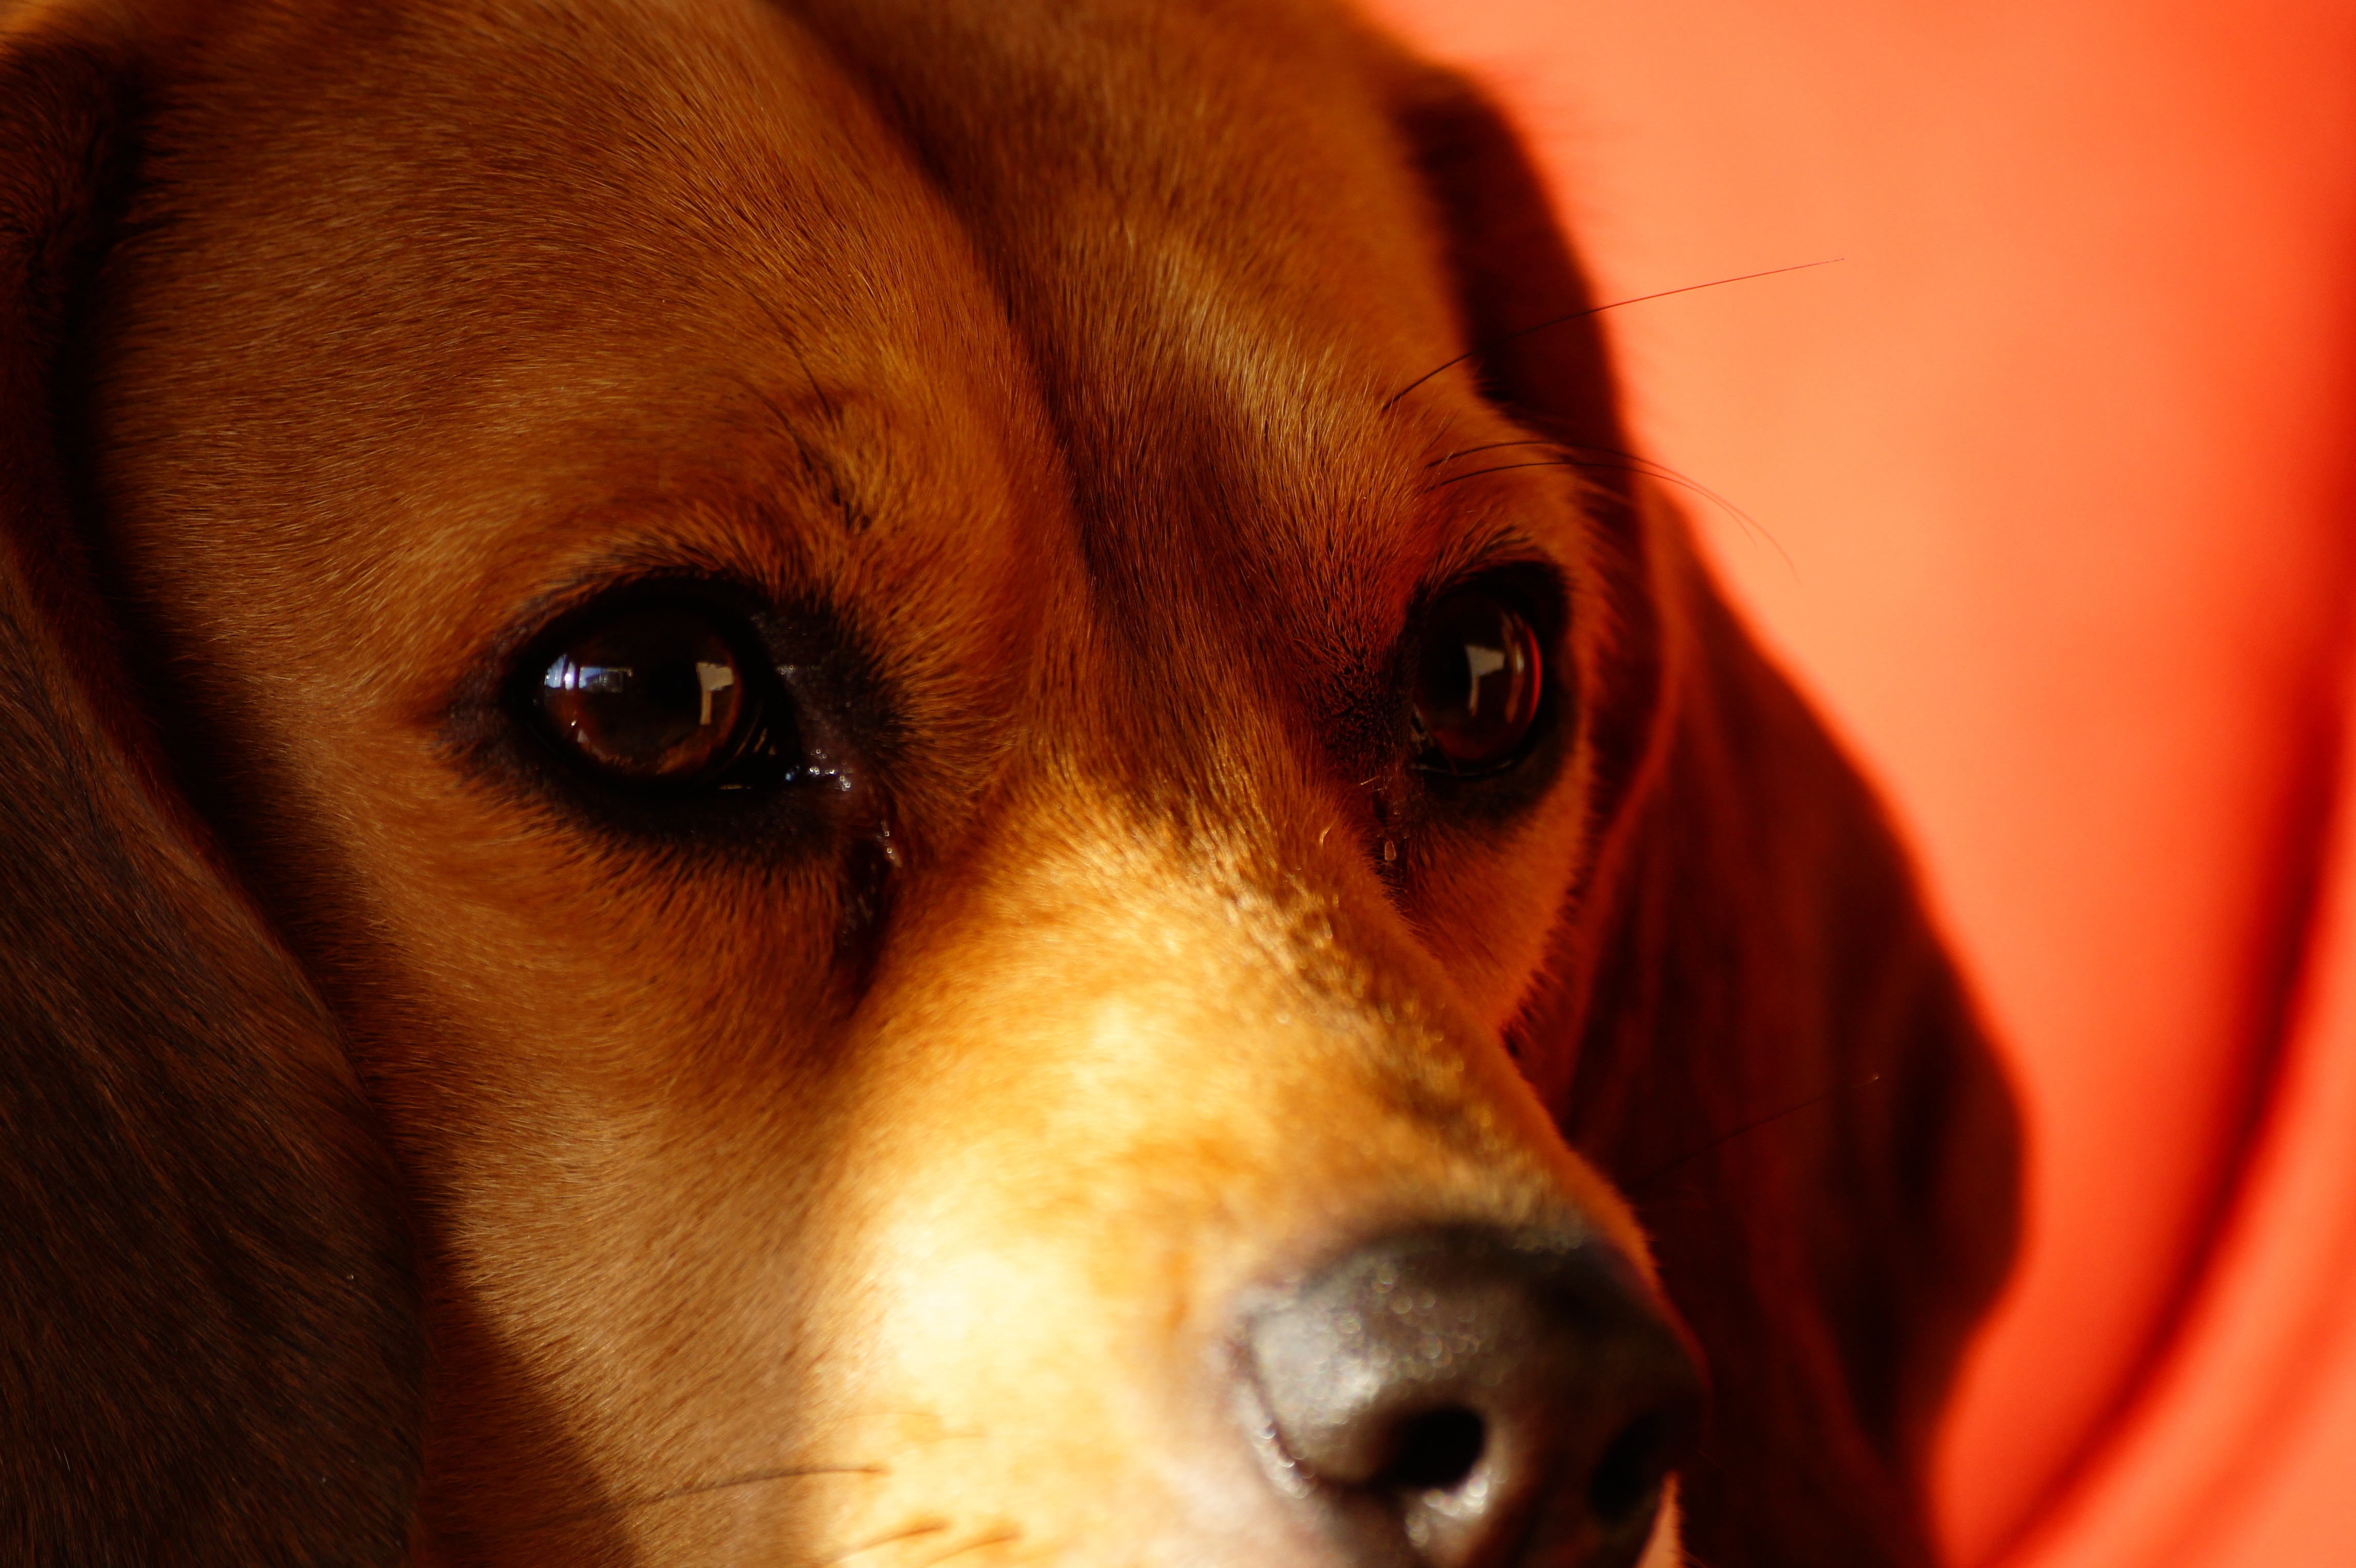
puppy, dog, animal, pet, color, mammal, hound, domestic animal, close up, nose, eyes, whiskers, snout, eye, look, vertebrate, organ, beagle, dog breed, familiar, intense look, dog like mammal, carnivoran